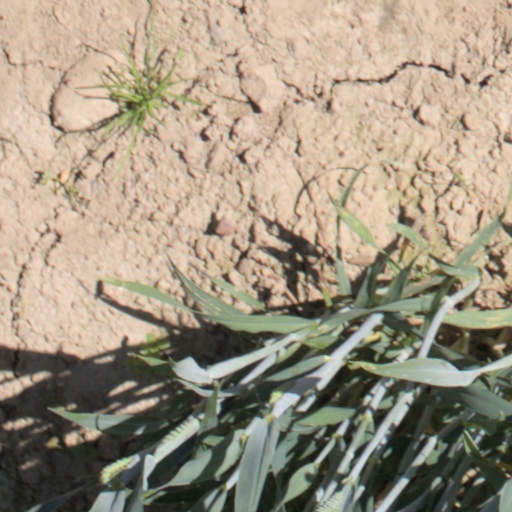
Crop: wheat